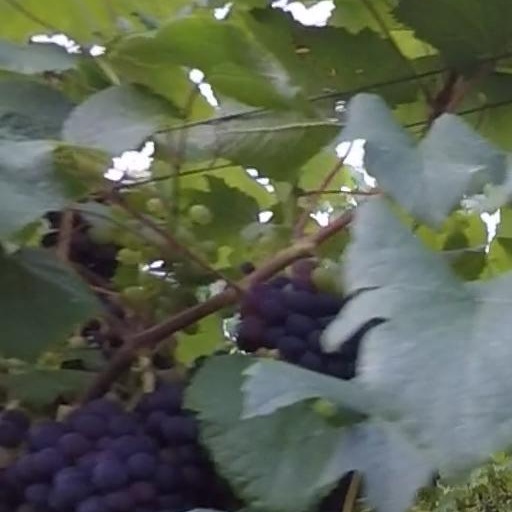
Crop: grape